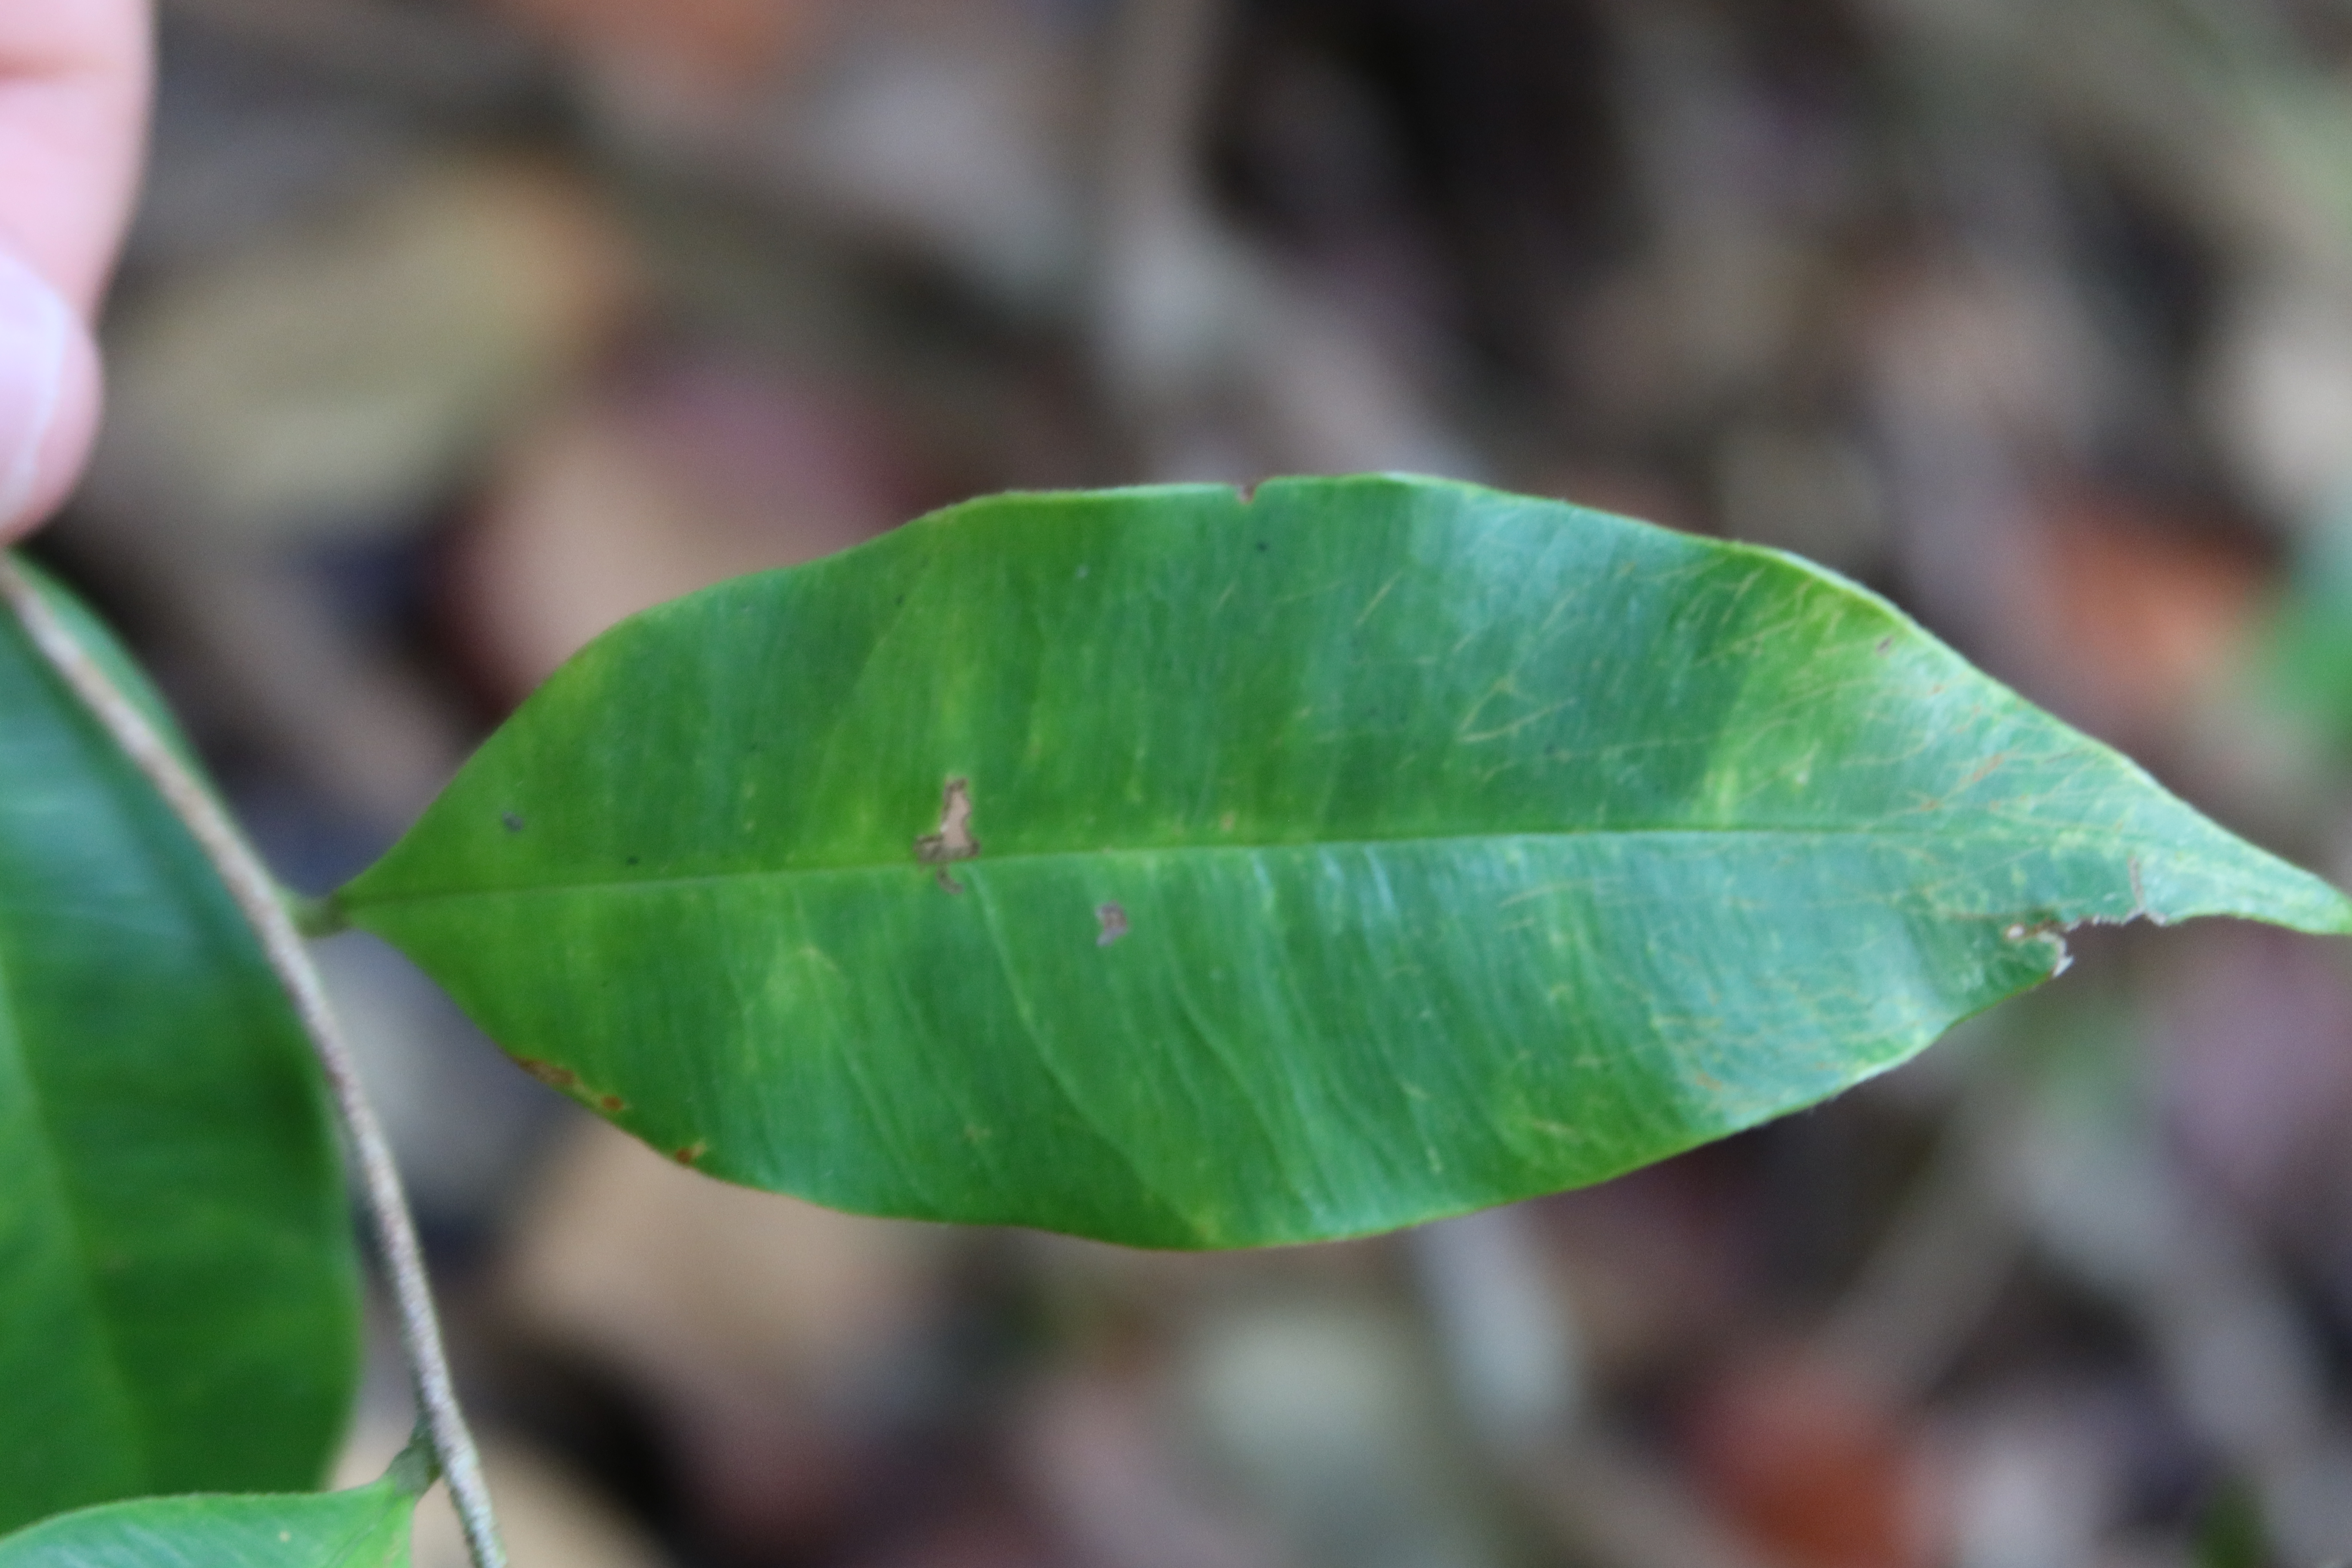
Label: Brown spots